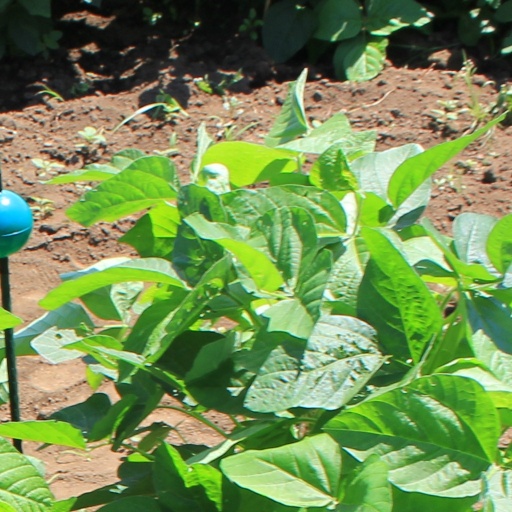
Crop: soybean